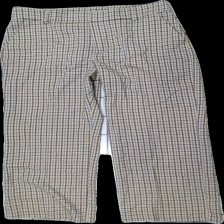
View: front
Type: Trousers
Category: Ladies
Brand: Kappahl
Colors: Blue, Brown, Beige
Material: 58% polyester 42% cotton
Pattern: Checkered print
Cut: Regular
Size: 42
Season: All
Damage location: middle center
Damage 2 location: bottom center
Price range: 50-100
Recommended usage: Reuse
Description: rutiga byxor